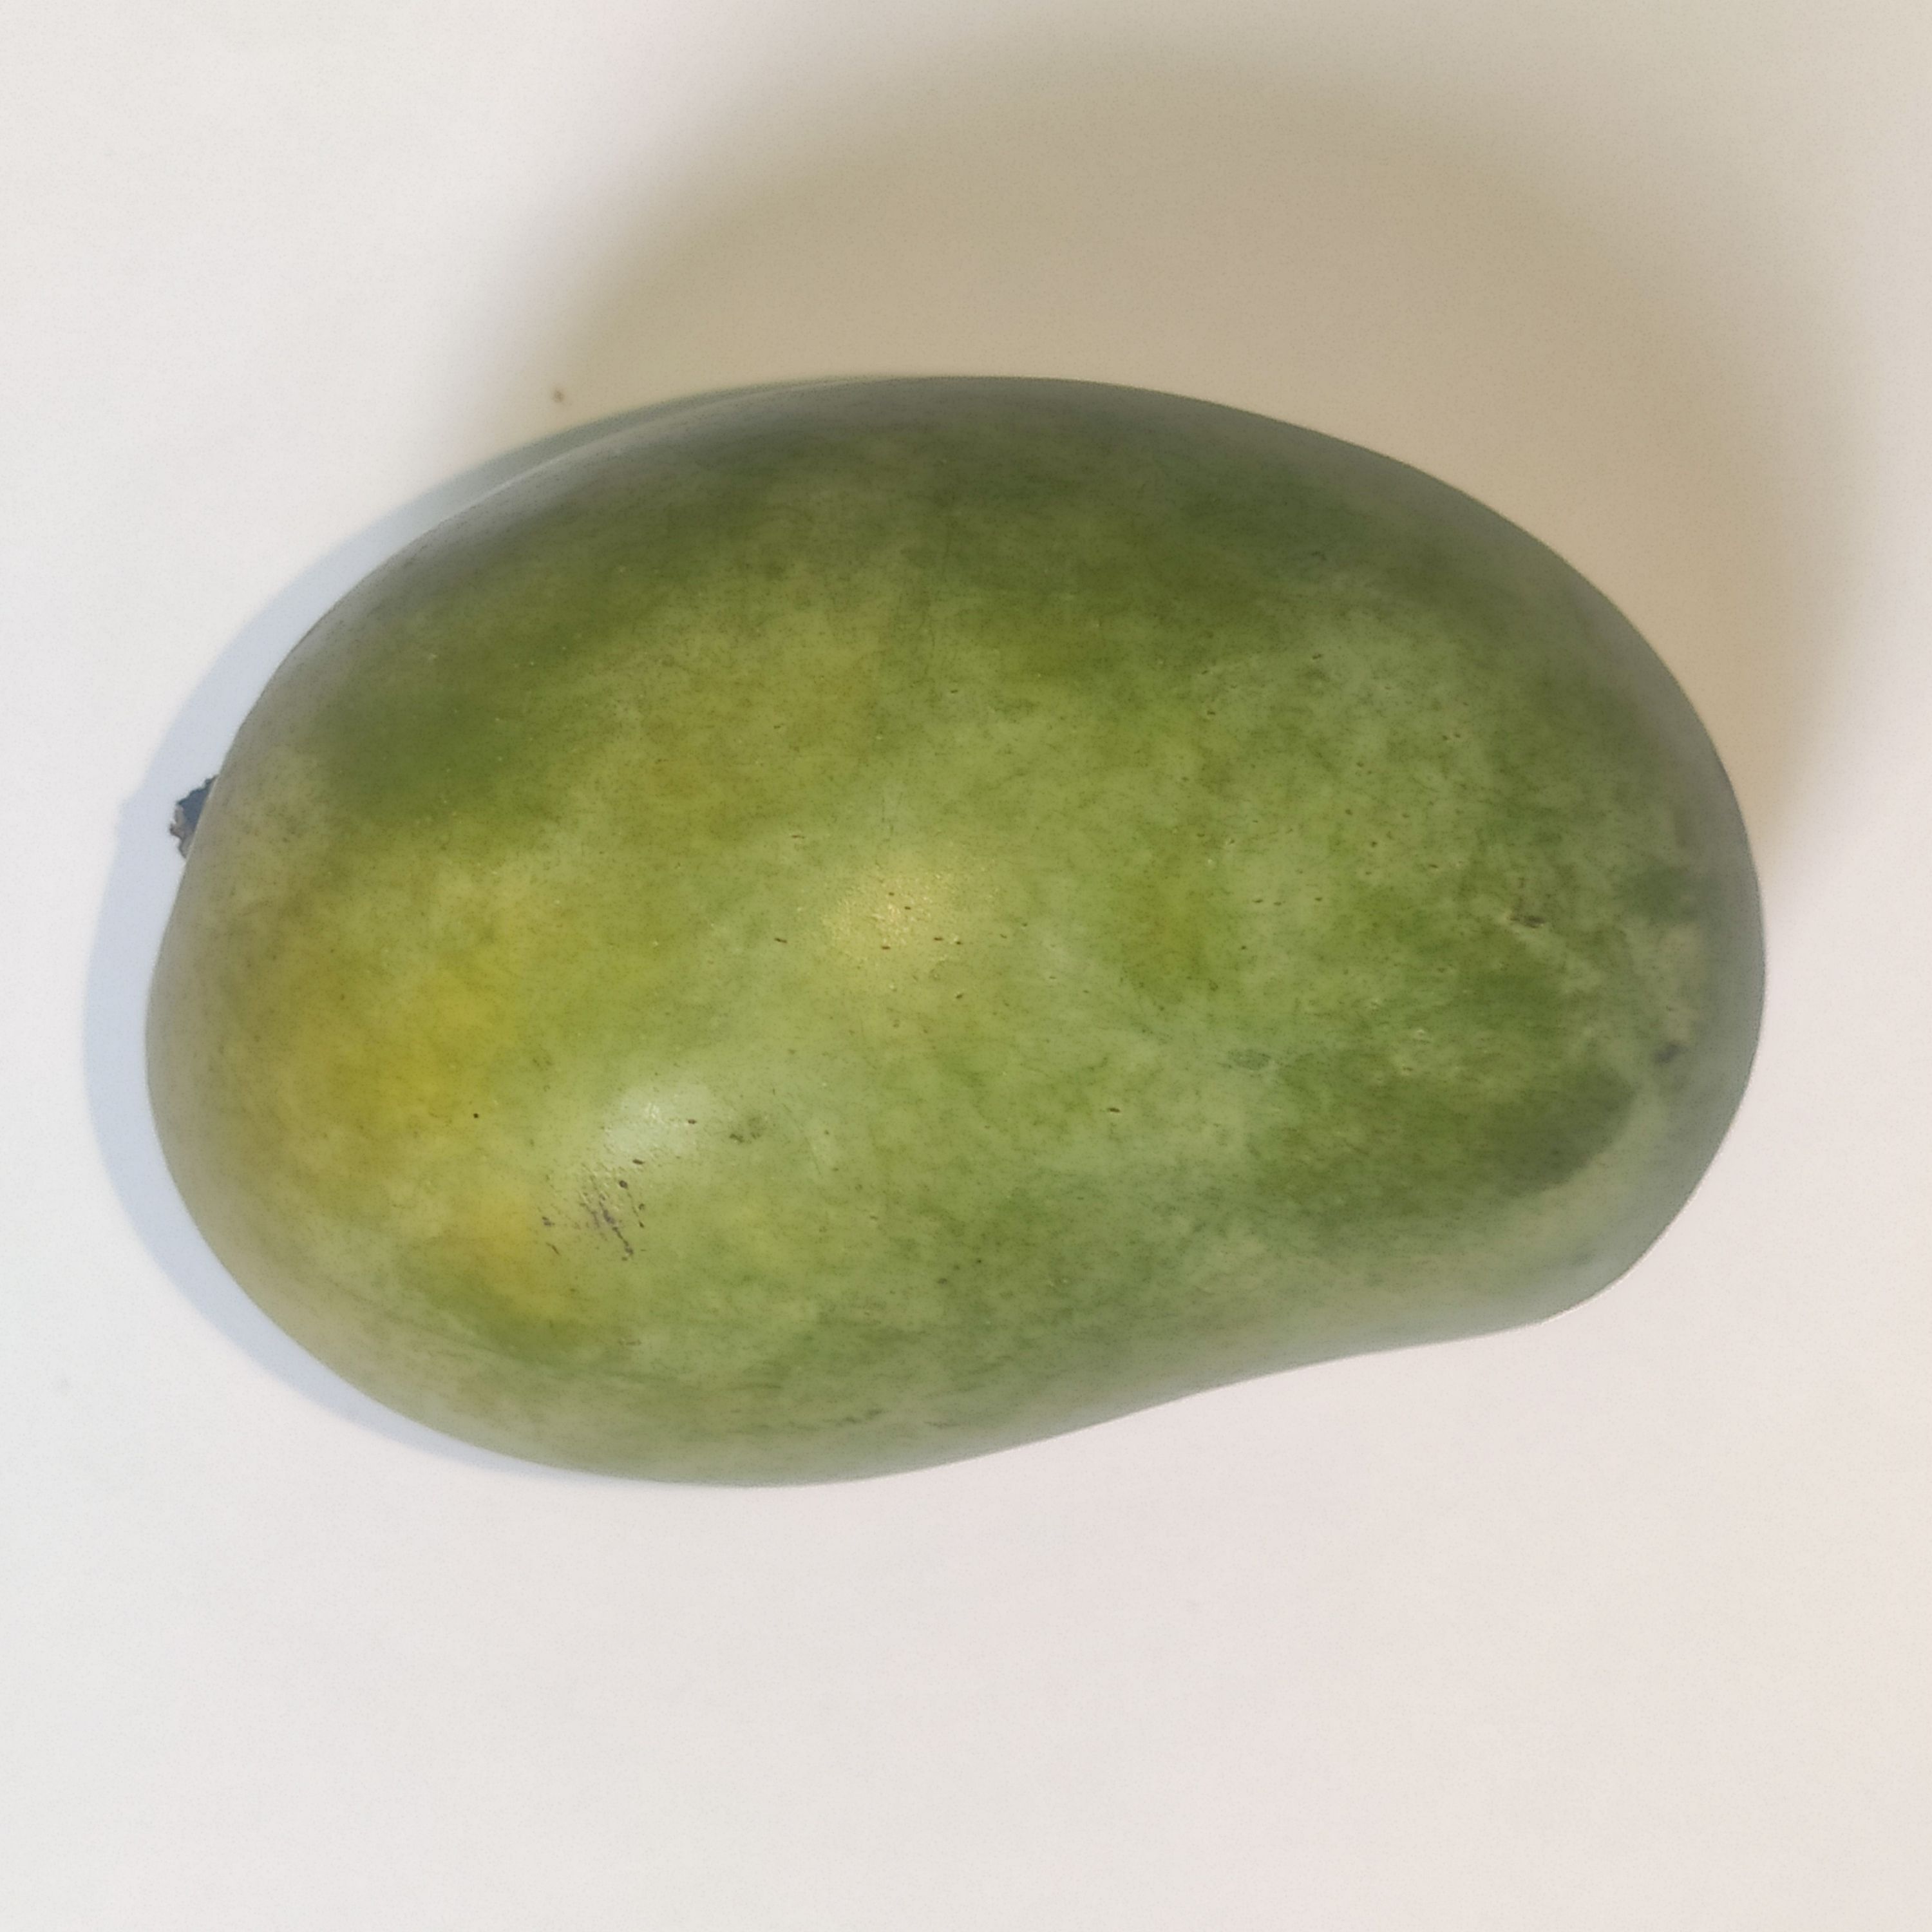
Fruit: mango
Grade: 1st-grade